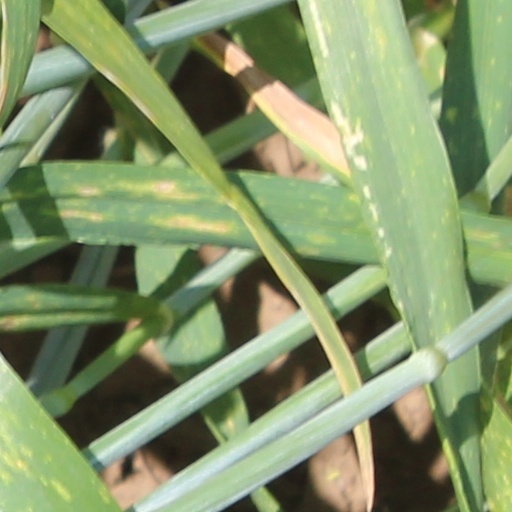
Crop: wheat